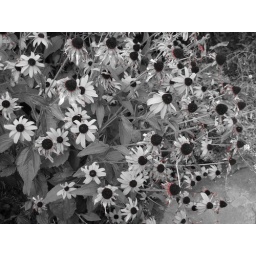
Flowers in black and white